William O. Douglas

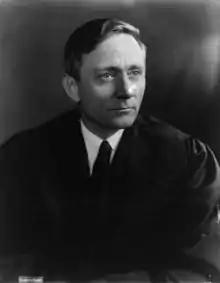
Douglas in the 1930s

William Orville Douglas (October 16, 1898January 19, 1980) was an American jurist who served as an associate justice of the Supreme Court of the United States from 1939 to 1975. Douglas was known for his strong progressive and civil libertarian views and is often cited as the most liberal justice in the U.S. Supreme Court’s history. Nominated by President Franklin D. Roosevelt in 1939, Douglas was confirmed at the age of 40, becoming one of the youngest justices appointed to the court. He is the longest-serving justice in history, having served for 36 years and 209 days.